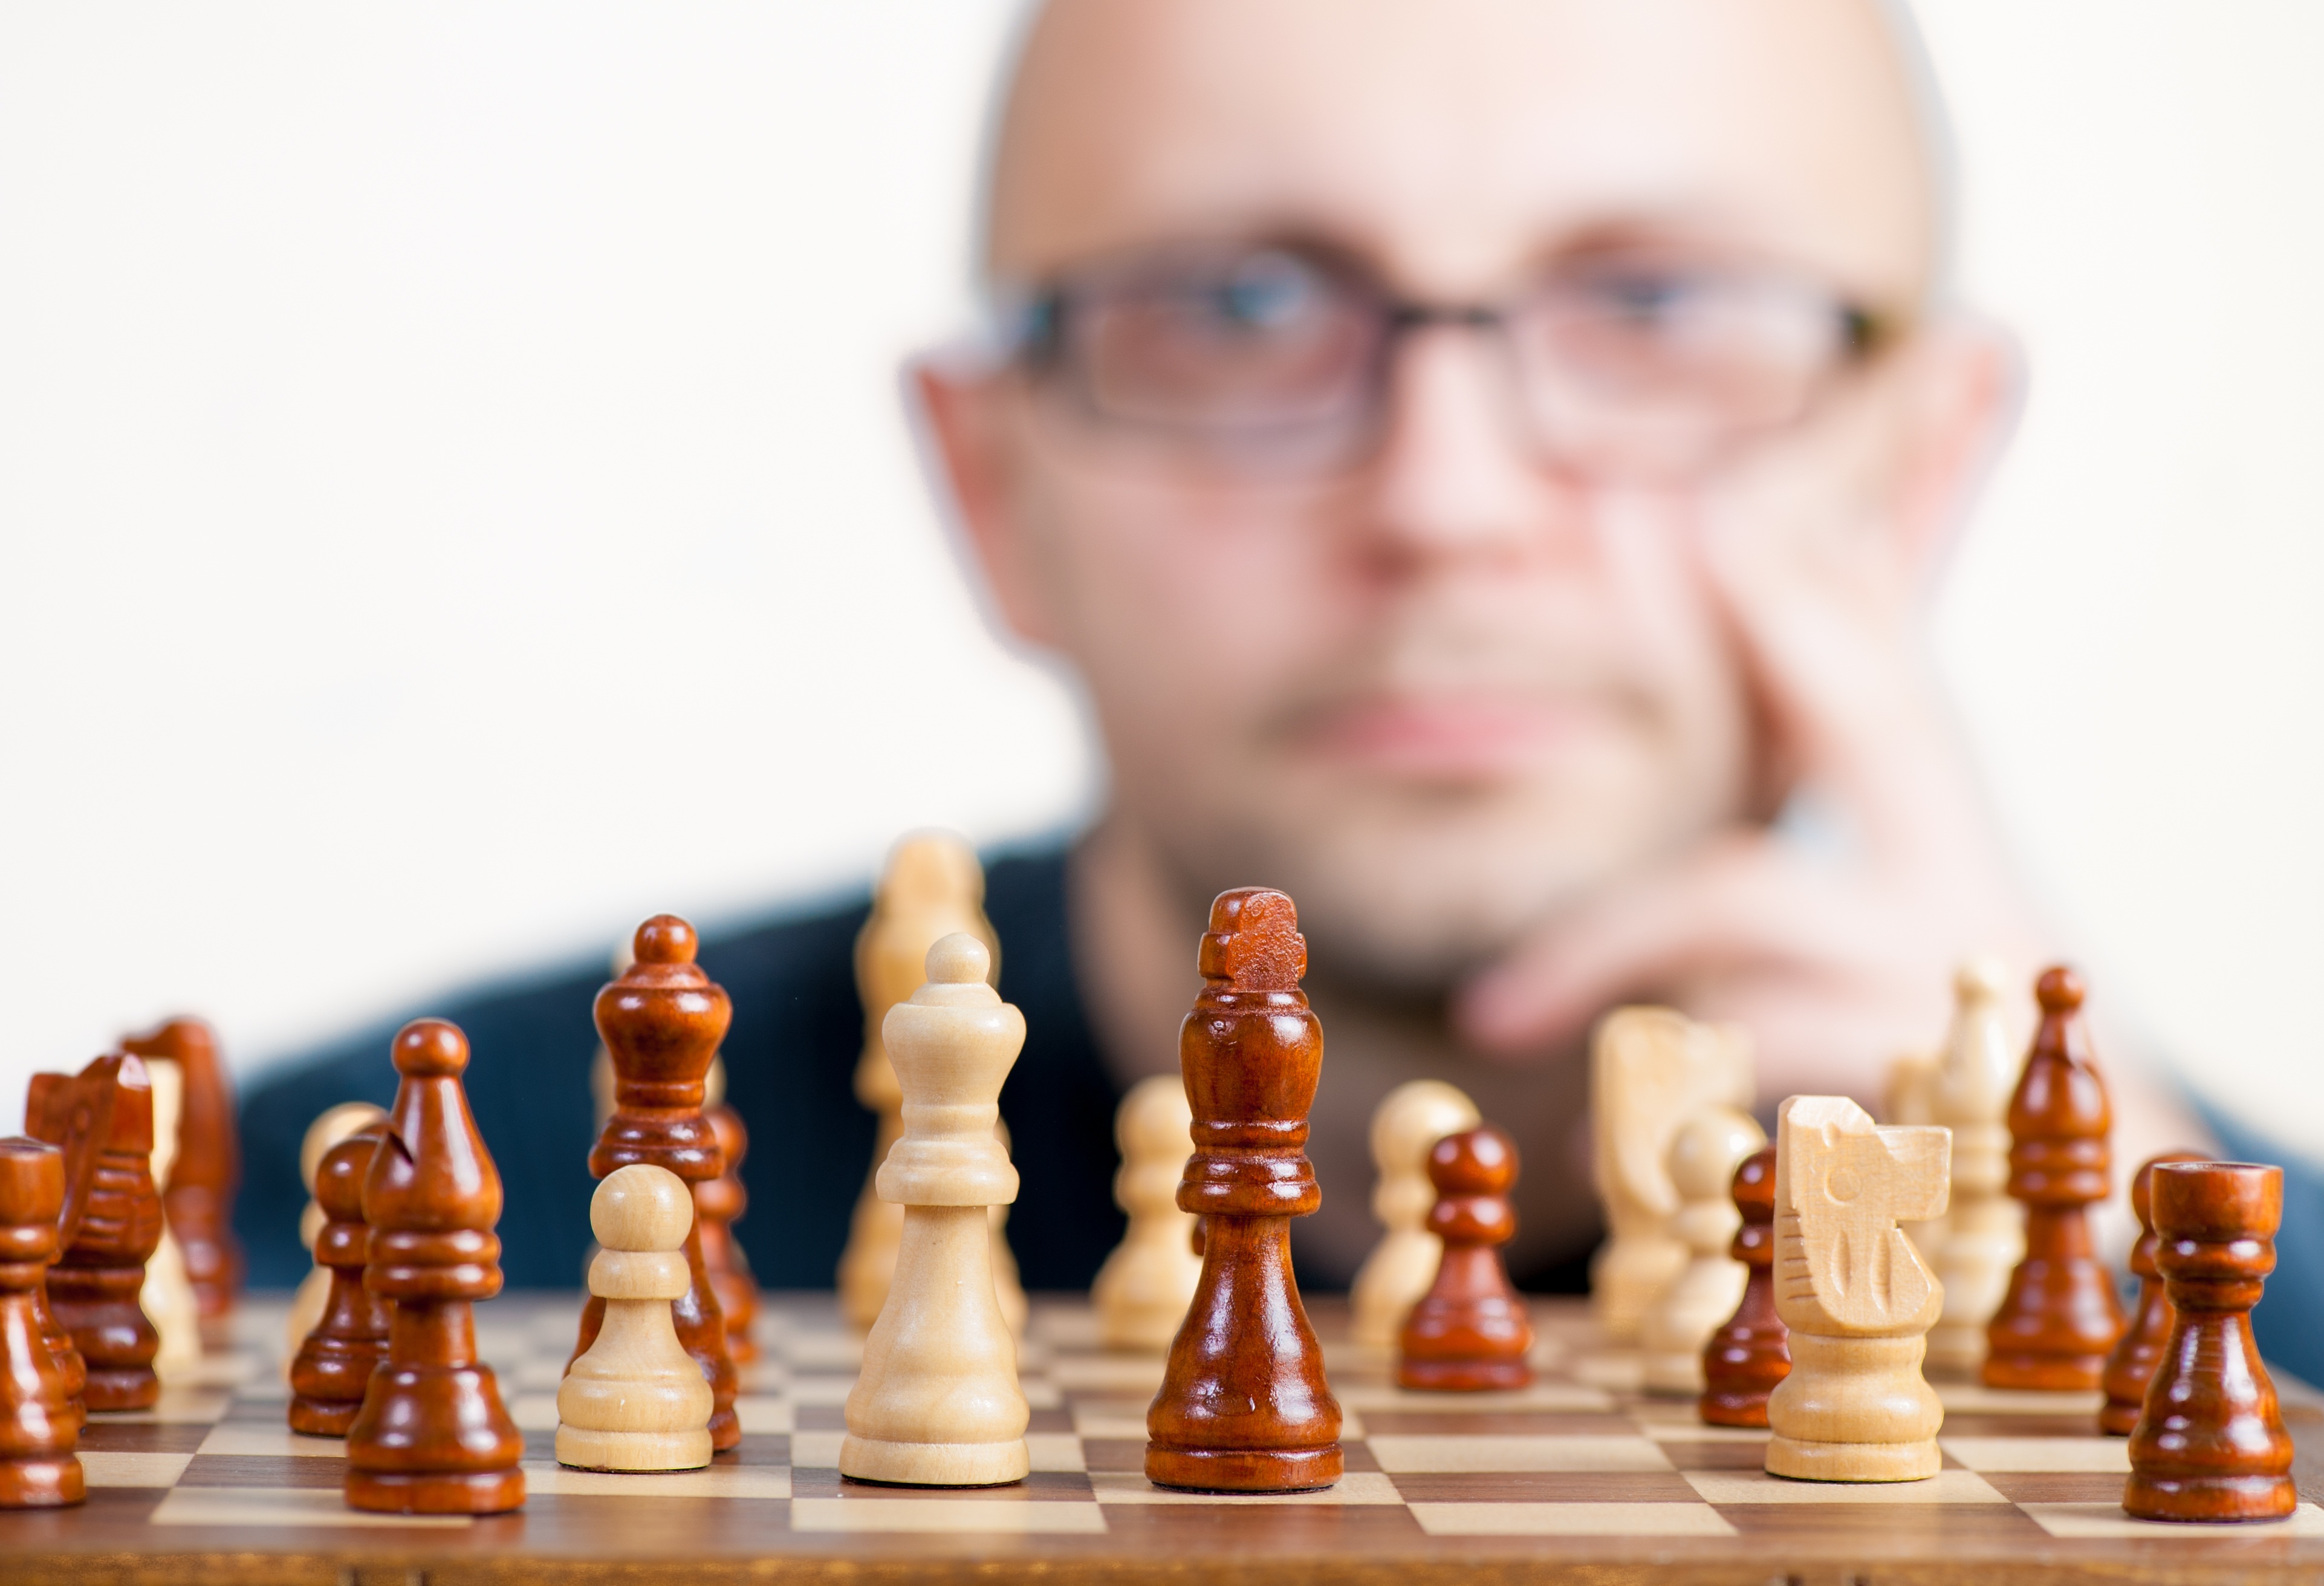
white, game, play, male, recreation, think, black, thoughtful, board game, fun, king, figure, sports, chess, queen, pawn, chessboard, games, champion, practice, challenge, stick, serious, tactics, win, schedule, strategic, clever, keeps, the player, checkerboard, the winner of the, indoor games and sports, tabletop game, the strategy, the championship, prevx, the cunning